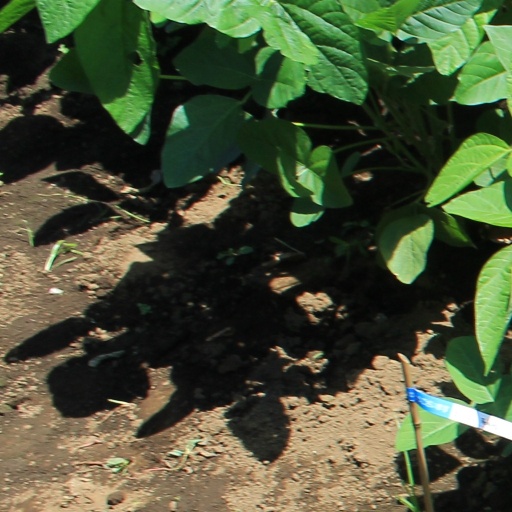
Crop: soybean